Rhythmic mode

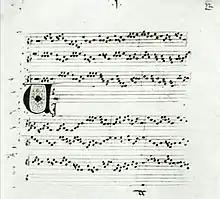
Pérotin, "Viderunt omnes" (Gradual for Christmas Day), in the first rhythmic mode. MS Florence, Biblioteca Medicea-Laurenziana, Pluteo 29.1, fol. 1 recto.

Devised in the last half of the 12th century, the notation of rhythmic modes used stereotyped combinations of ligatures (joined noteheads) to indicate the patterns of long notes (longs) and short notes (breves), enabling a performer to recognize which of the six rhythmic modes was intended for a given passage.